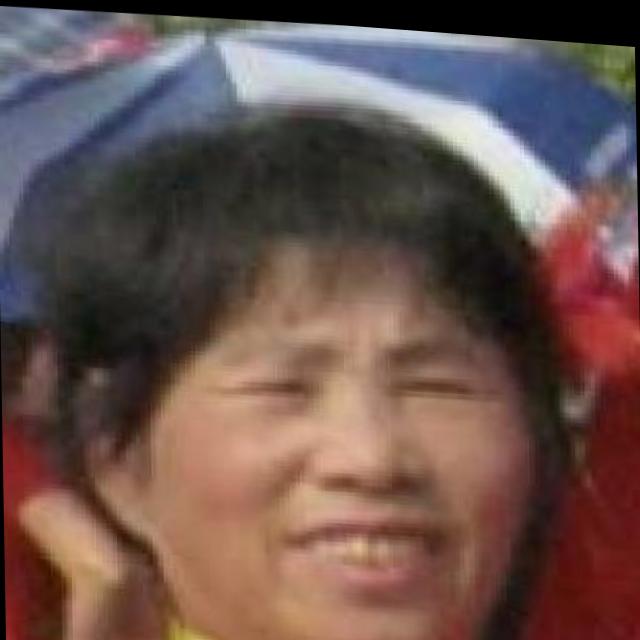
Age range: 65+